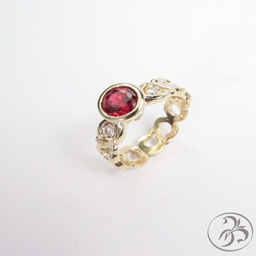
custom ring with lots of personality !